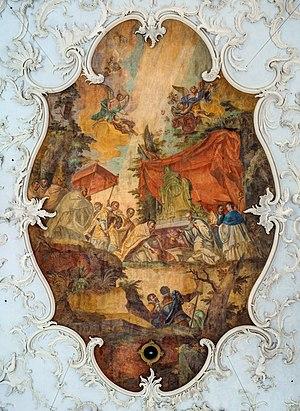
Anton Clemens Lünenschloss, né en 1678 et décédé en 1763, est un peintre baroque allemand. Il fut le peintre officiel de la cour de la principauté épiscopale de Wurtzbourg.